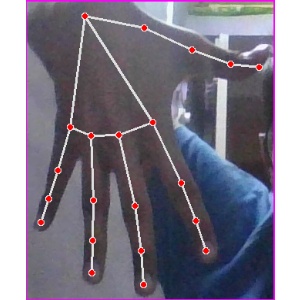
अक्षर: ढ